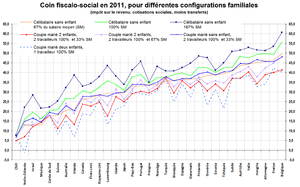
Le coin salarial et le coin socialo-fiscal sont deux mesures voisines utilisées pour calculer le degré de taxation total des revenus du travail.
L'économie de la France traite de la situation économique conjoncturelle et structurelle de la France de nos jours.